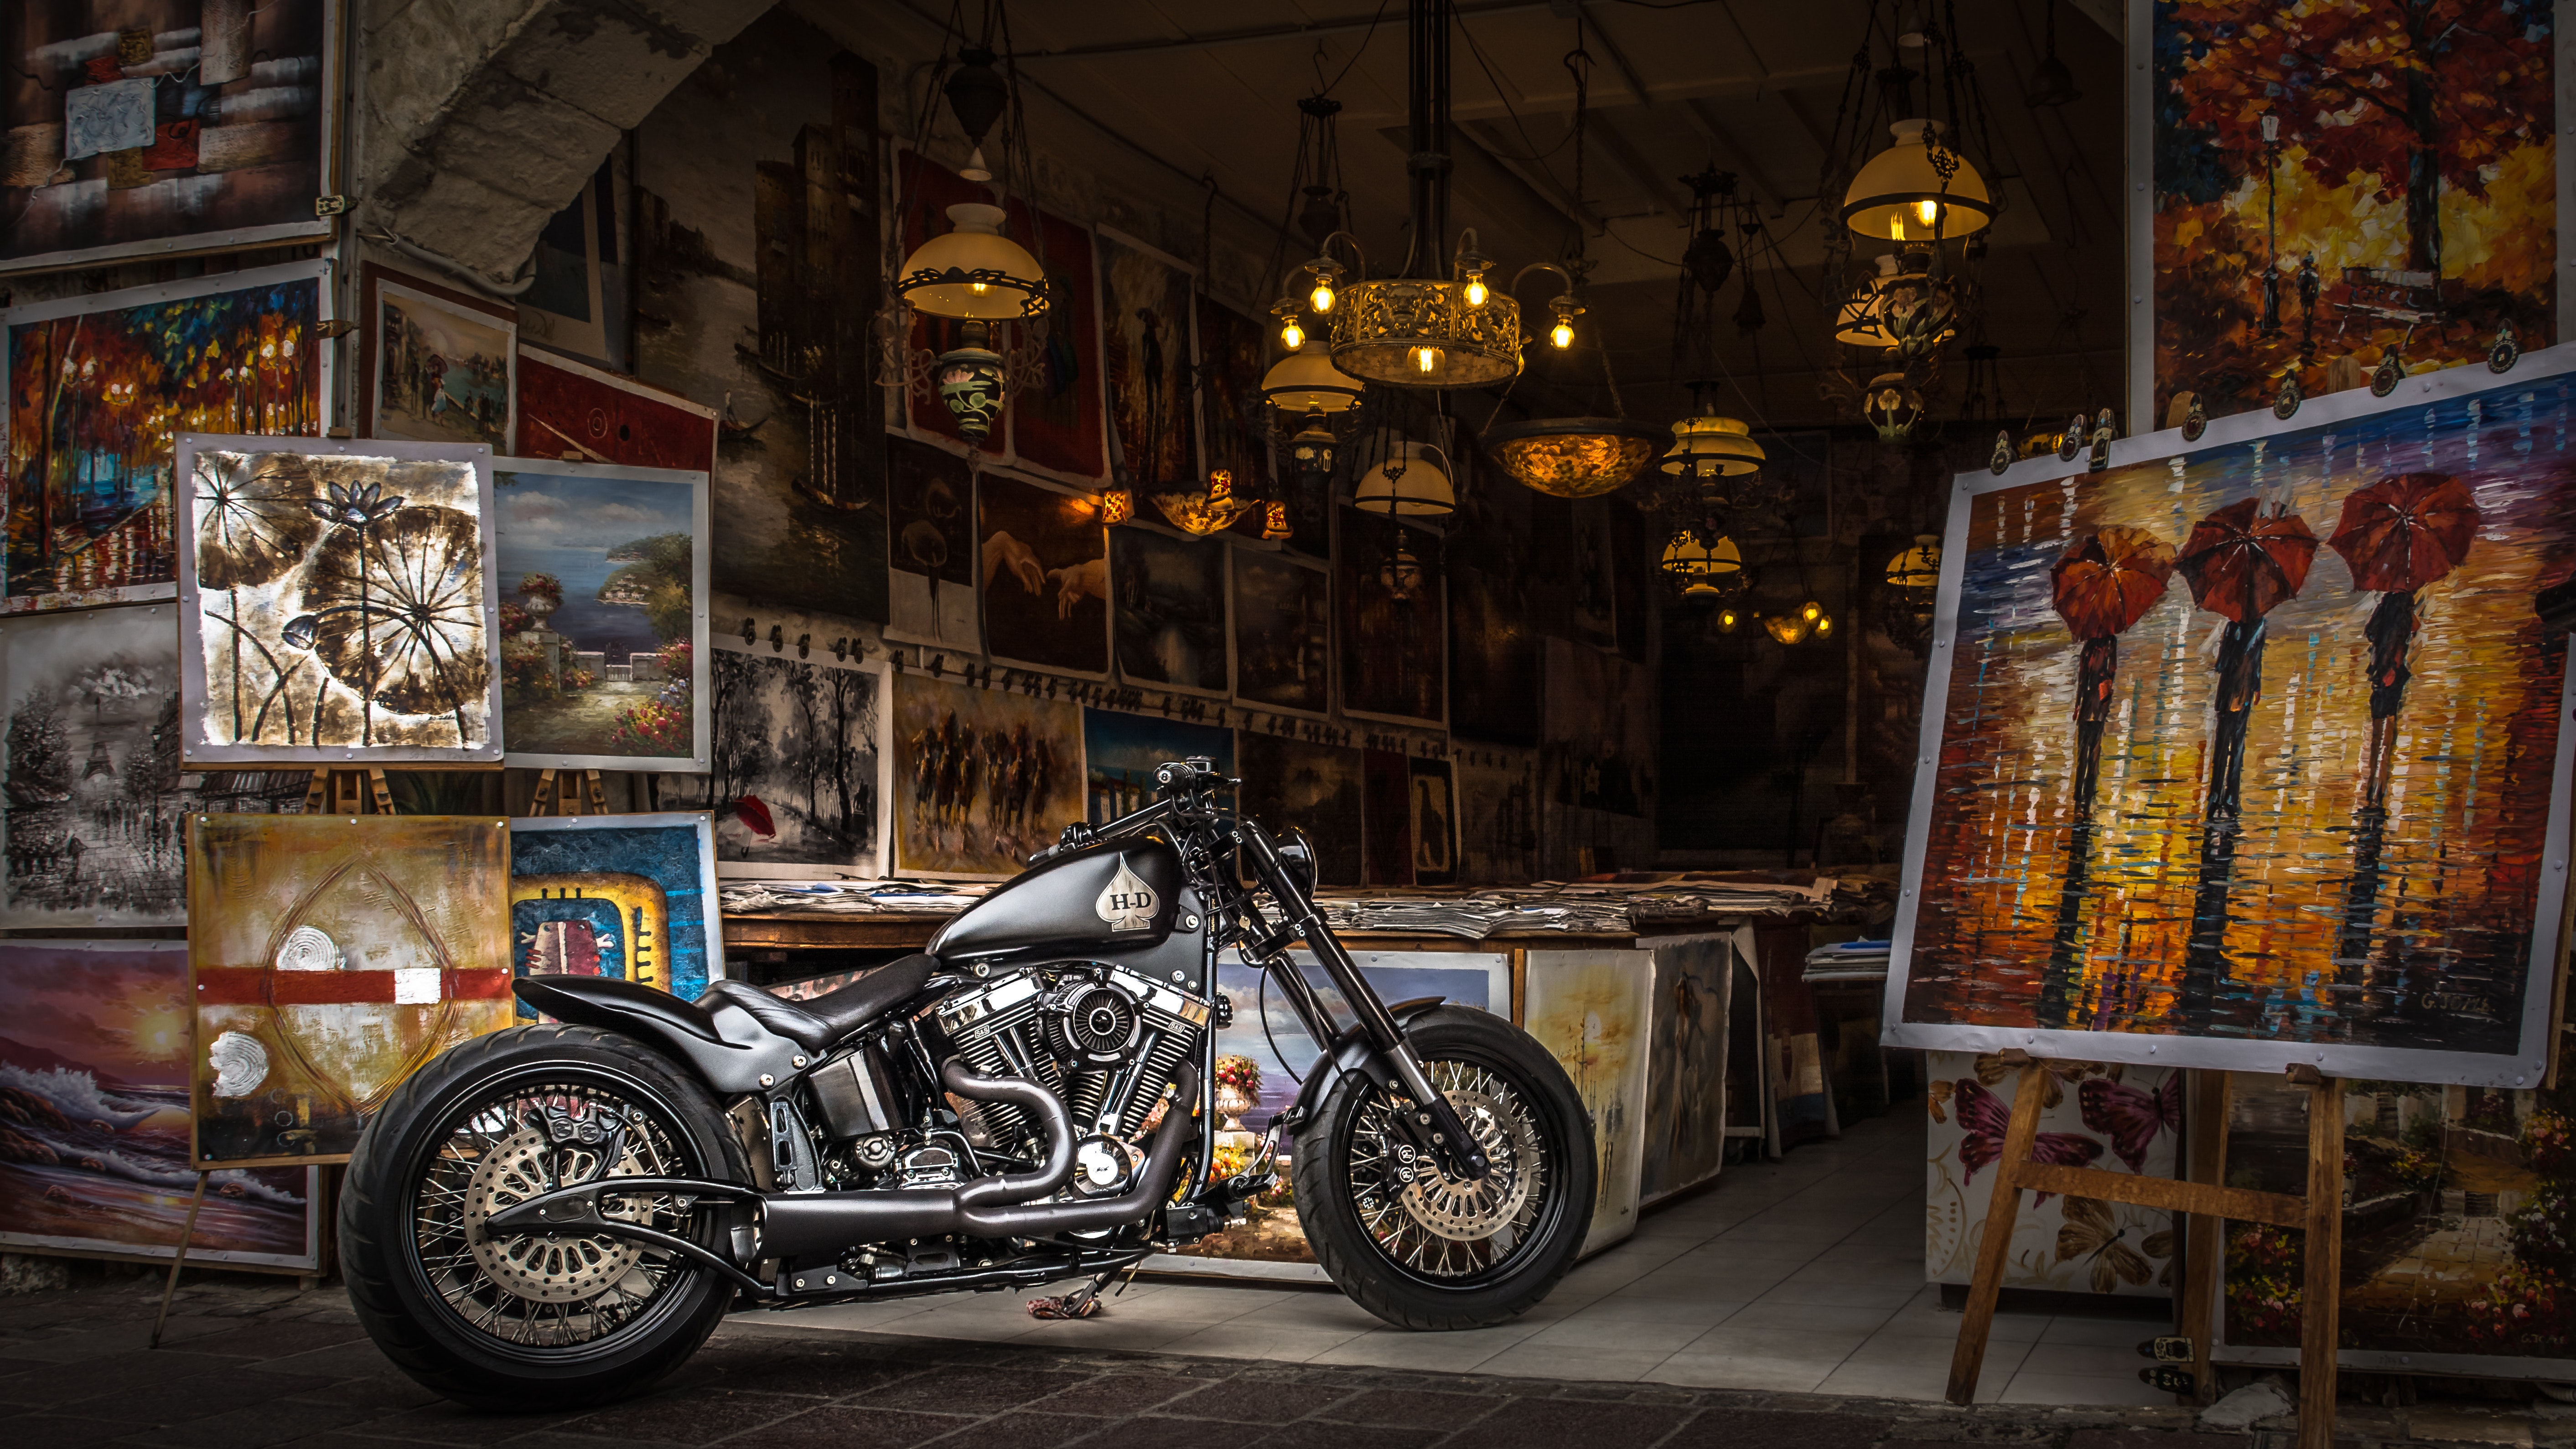
land vehicle, vehicle, motorcycle, motor vehicle, car, chopper, classic, spoke, automotive design, city, night, automotive tire, street, rim, wheel, metal